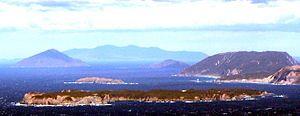
Nii-jima est une île volcanique japonaise de l'archipel d'Izu. Niijima est situé au sud-est du cap d'Izu de la préfecture de Shizuoka sur Honshū, Japon au large de préfecture de Tōkyō dont l'île dépend administrativement.